Eugène Hénard

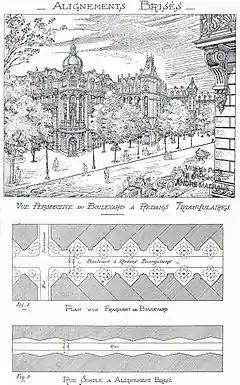
Sample stepped boulevard design

Hénard was a pioneer in traffic studies, breaking down counts of vehicles by type (e.g. household, professional, commercial, etc.) and deriving traffic statistics for each type as the day progressed. Hénard compared Paris to London, Berlin and Moscow, cities that had fewer traffic problems, and concluded that the reason was that the other cities had radial arteries connected to ring roads, which Paris lacked.